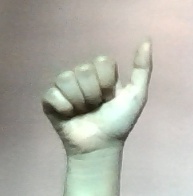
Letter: dhad